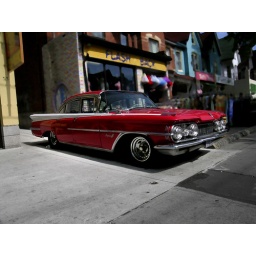
Took a picture of this cool looking car while walking through Kensington Market in downtown Toronto (near Chinatown).